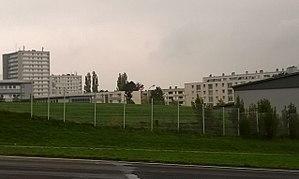
Le quartier du Montmarin à Vesoul
Le Montmarin est un quartier de la ville de Vesoul, dans la Haute-Saône. Appartenant au Canton de Vesoul-2, le Montmarin est classé Zone urbaine sensible et Zones de redynamisation urbaine. Il est situé dans le nord de la ville, entre le quartier des Rêpes et le quartier du Grand Grésil.